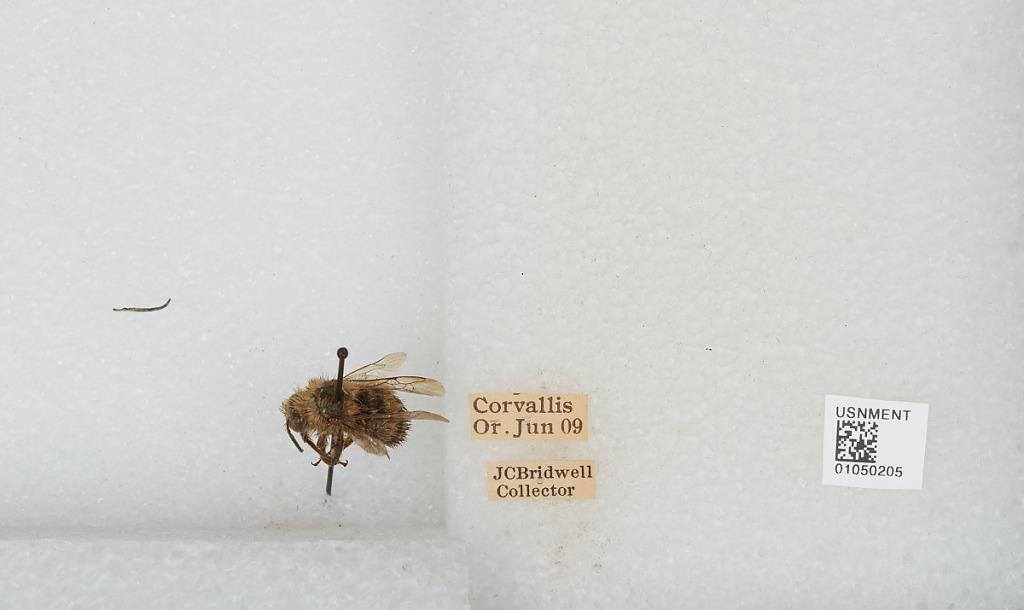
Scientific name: Bombus sp.
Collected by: J. Bridwell
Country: United States
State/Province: Oregon
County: Benton
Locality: Corvallis
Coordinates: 44.57, -123.28